Indiana Jones (character)

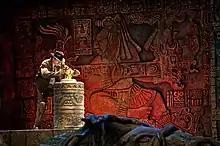
Indiana Jones as he appears at Disney theme parks.

Indiana Jones is featured at several Walt Disney theme park attractions. The Indiana Jones Adventure attractions at Disneyland and Tokyo DisneySea ("Temple of the Forbidden Eye" and "Temple of the Crystal Skull," respectively) place Indy at the forefront of two similar archaeological discoveries. These two temples each contain a wrathful deity who threatens the guests who ride through World War II troop transports. The attractions, some of the most expensive of their kind at the time, opened in 1995 and 2001, respectively, with sole design credit attributed to Walt Disney Imagineering. Ford was approached to reprise his role as Indiana Jones, but ultimately negotiations to secure Ford's participation broke down in December 1994, for unknown reasons. Instead, Dave Temple provided the voice of Jones. Ford's physical likeness, however, has nonetheless been used in subsequent Audio-animatronic figures for the attractions.